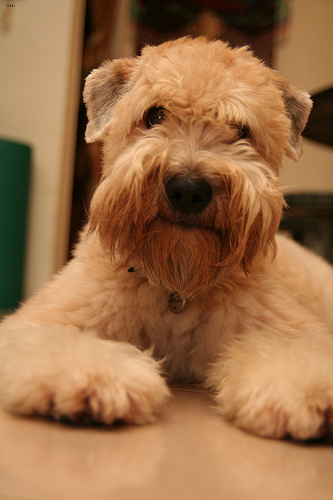
Animal: dog
Breed: wheaten_terrier